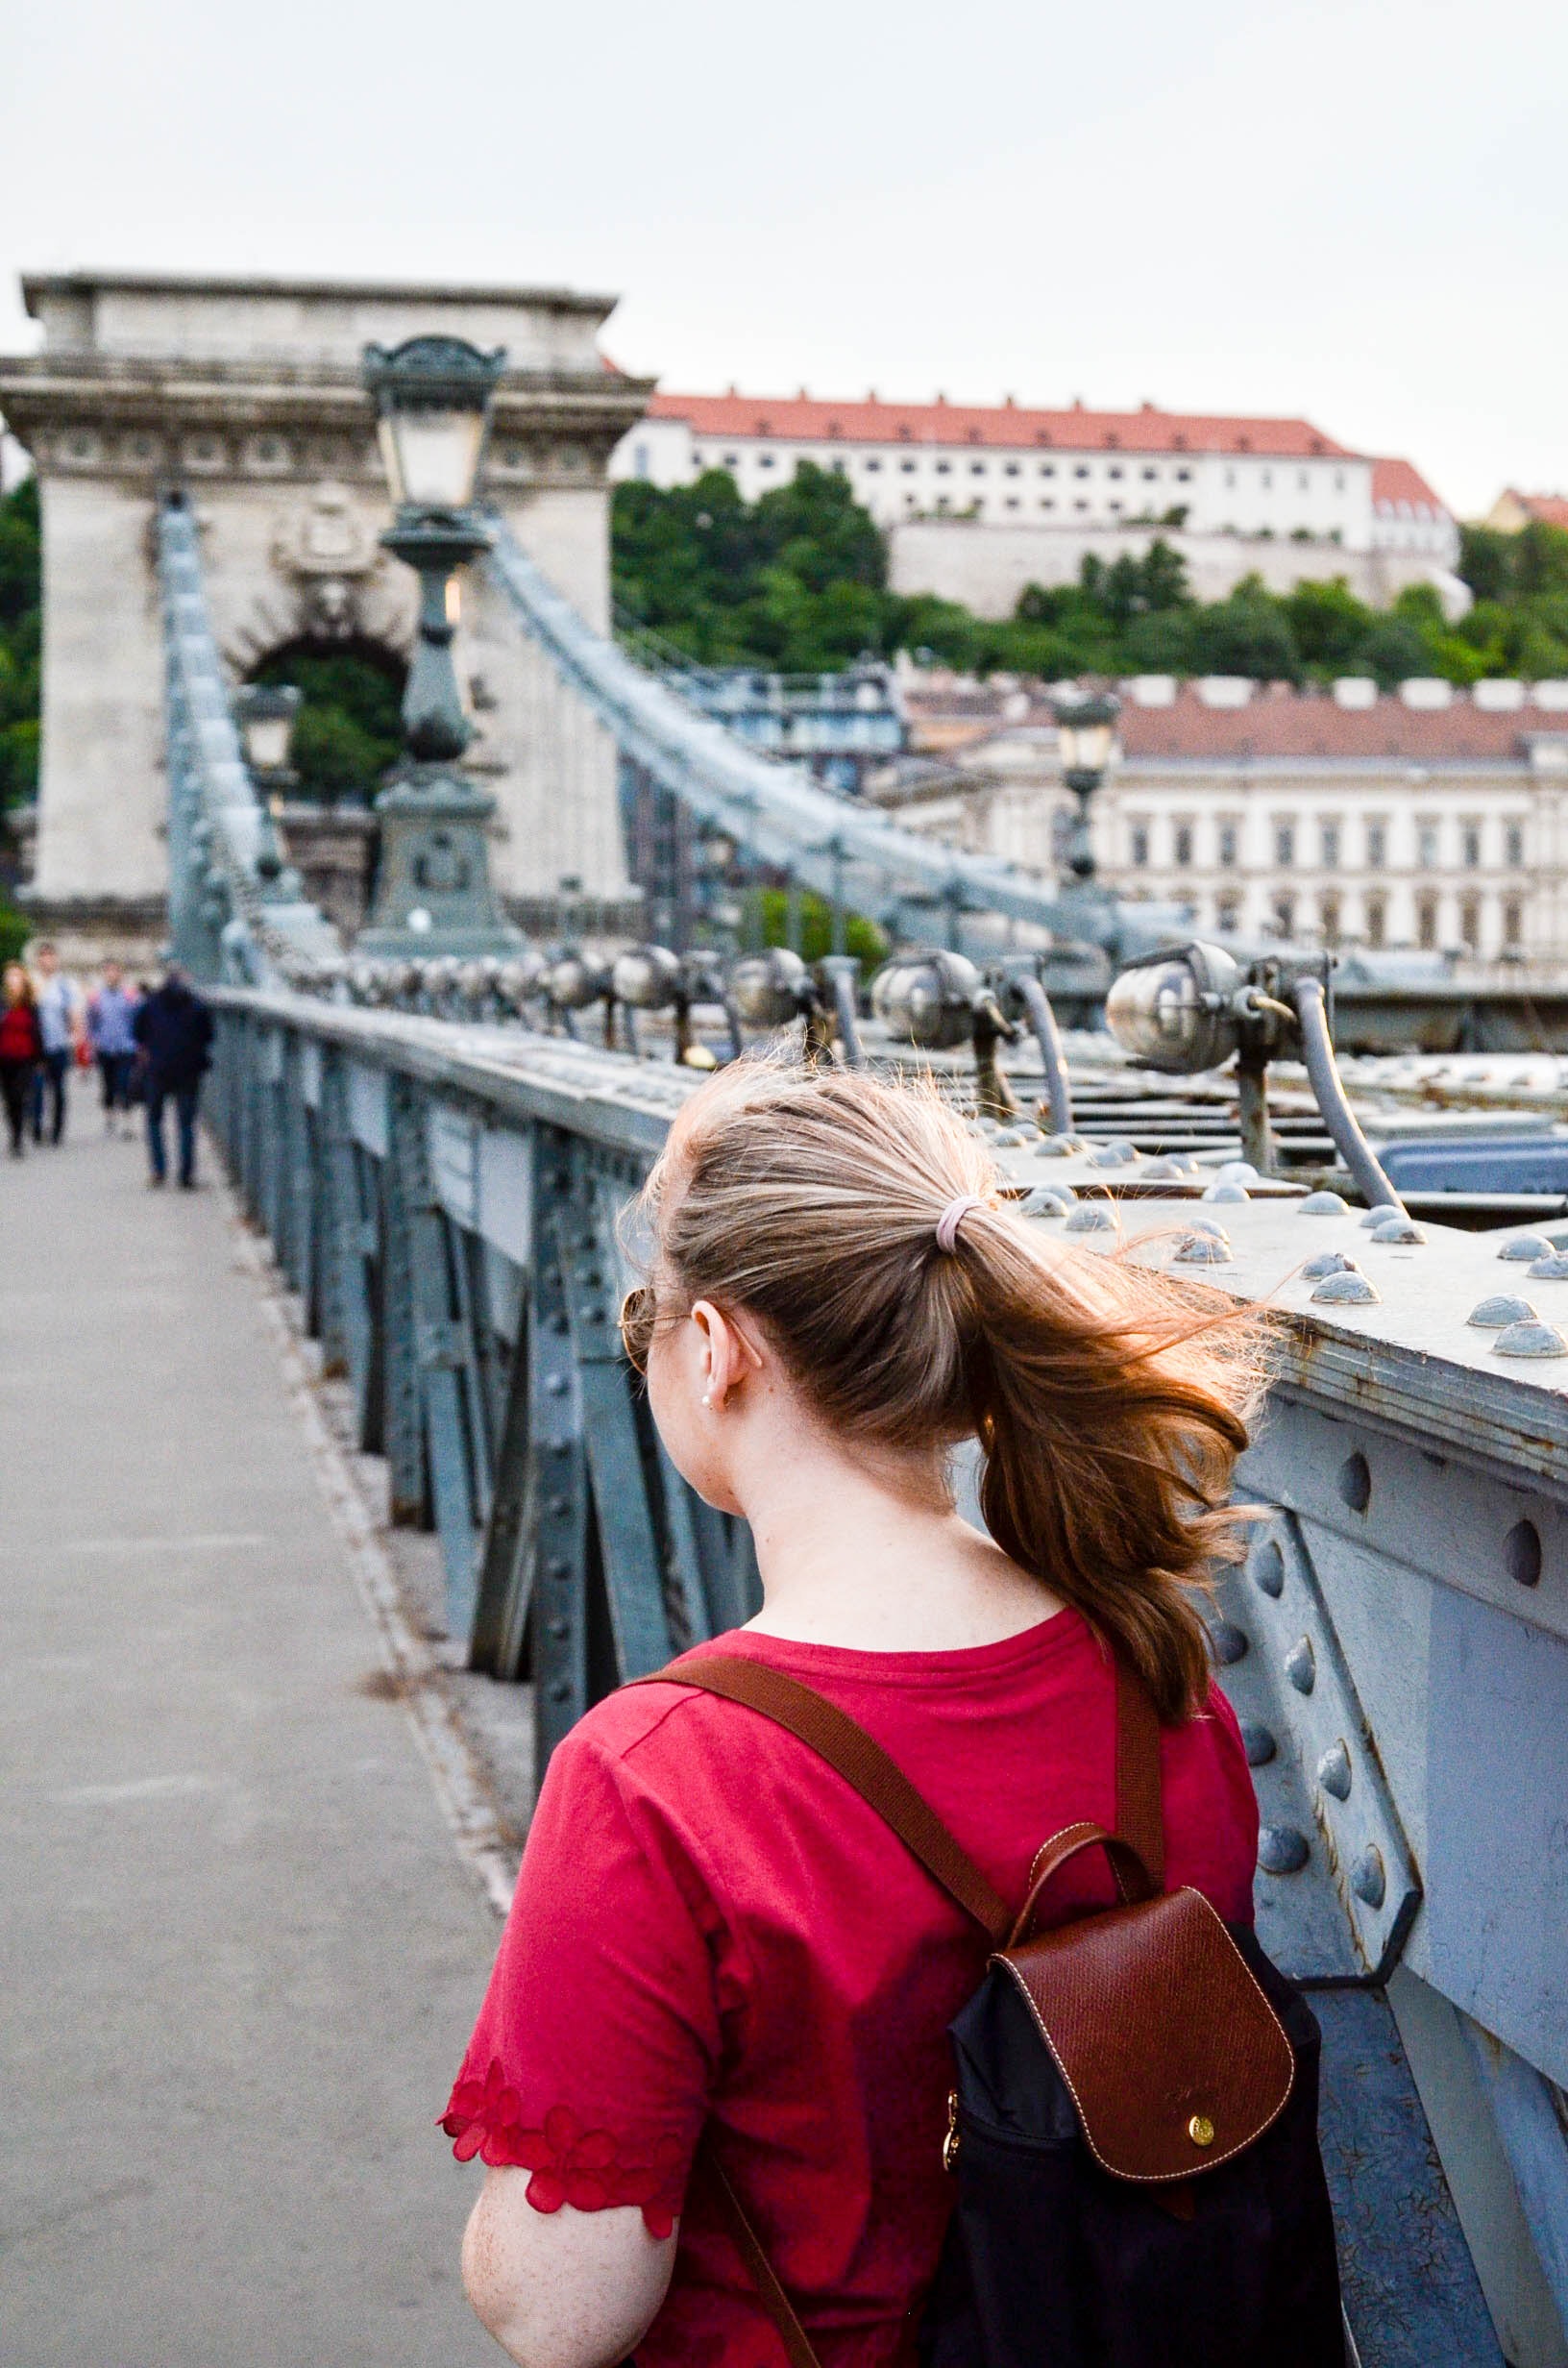
photograph, beauty, tourism, snapshot, street fashion, travel, fashion, waterway, vacation, shoulder, summer, temple, architecture, photography, neck, long hair, leisure, bridge, vehicle, street